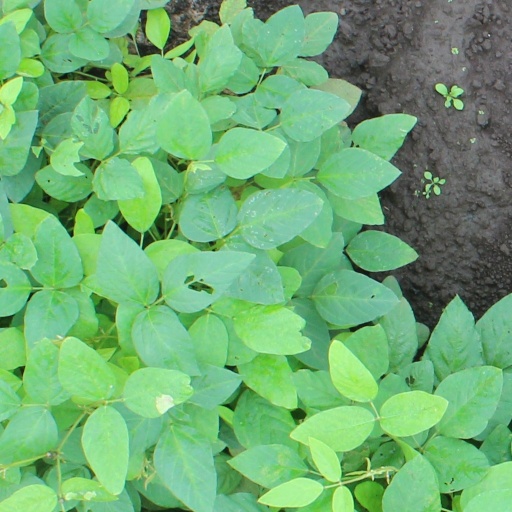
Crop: soybean